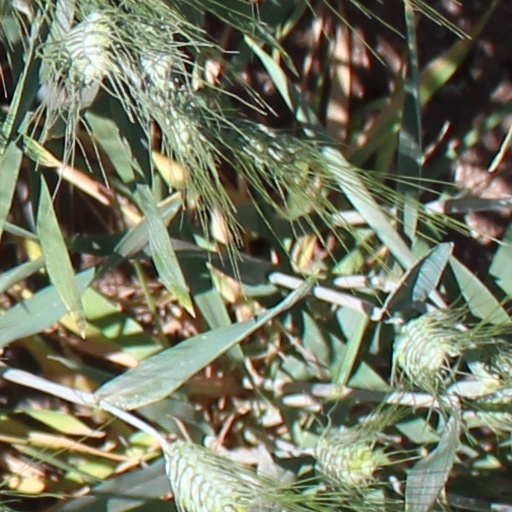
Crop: wheat